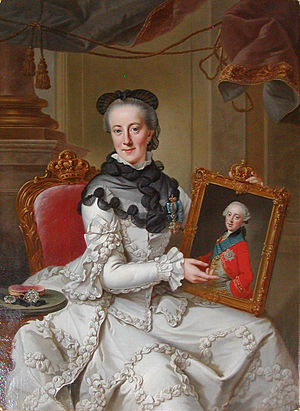
Juliane Marie af Braunschweig-Wolfenbüttel / Enkedronning
Enkedronning Juliane Marie siddende med et billede af sin søn Arveprins Frederik.
Enkedronning Juliane Marie
Juliane Marie af Braunschweig-Wolfenbüttel-Bevern var dronning af Danmark og Norge. Hun var datter af hertug Ferdinand Albert 2. af Braunschweig-Wolfenbüttel og Antoinette Amalie af Braunschweig.